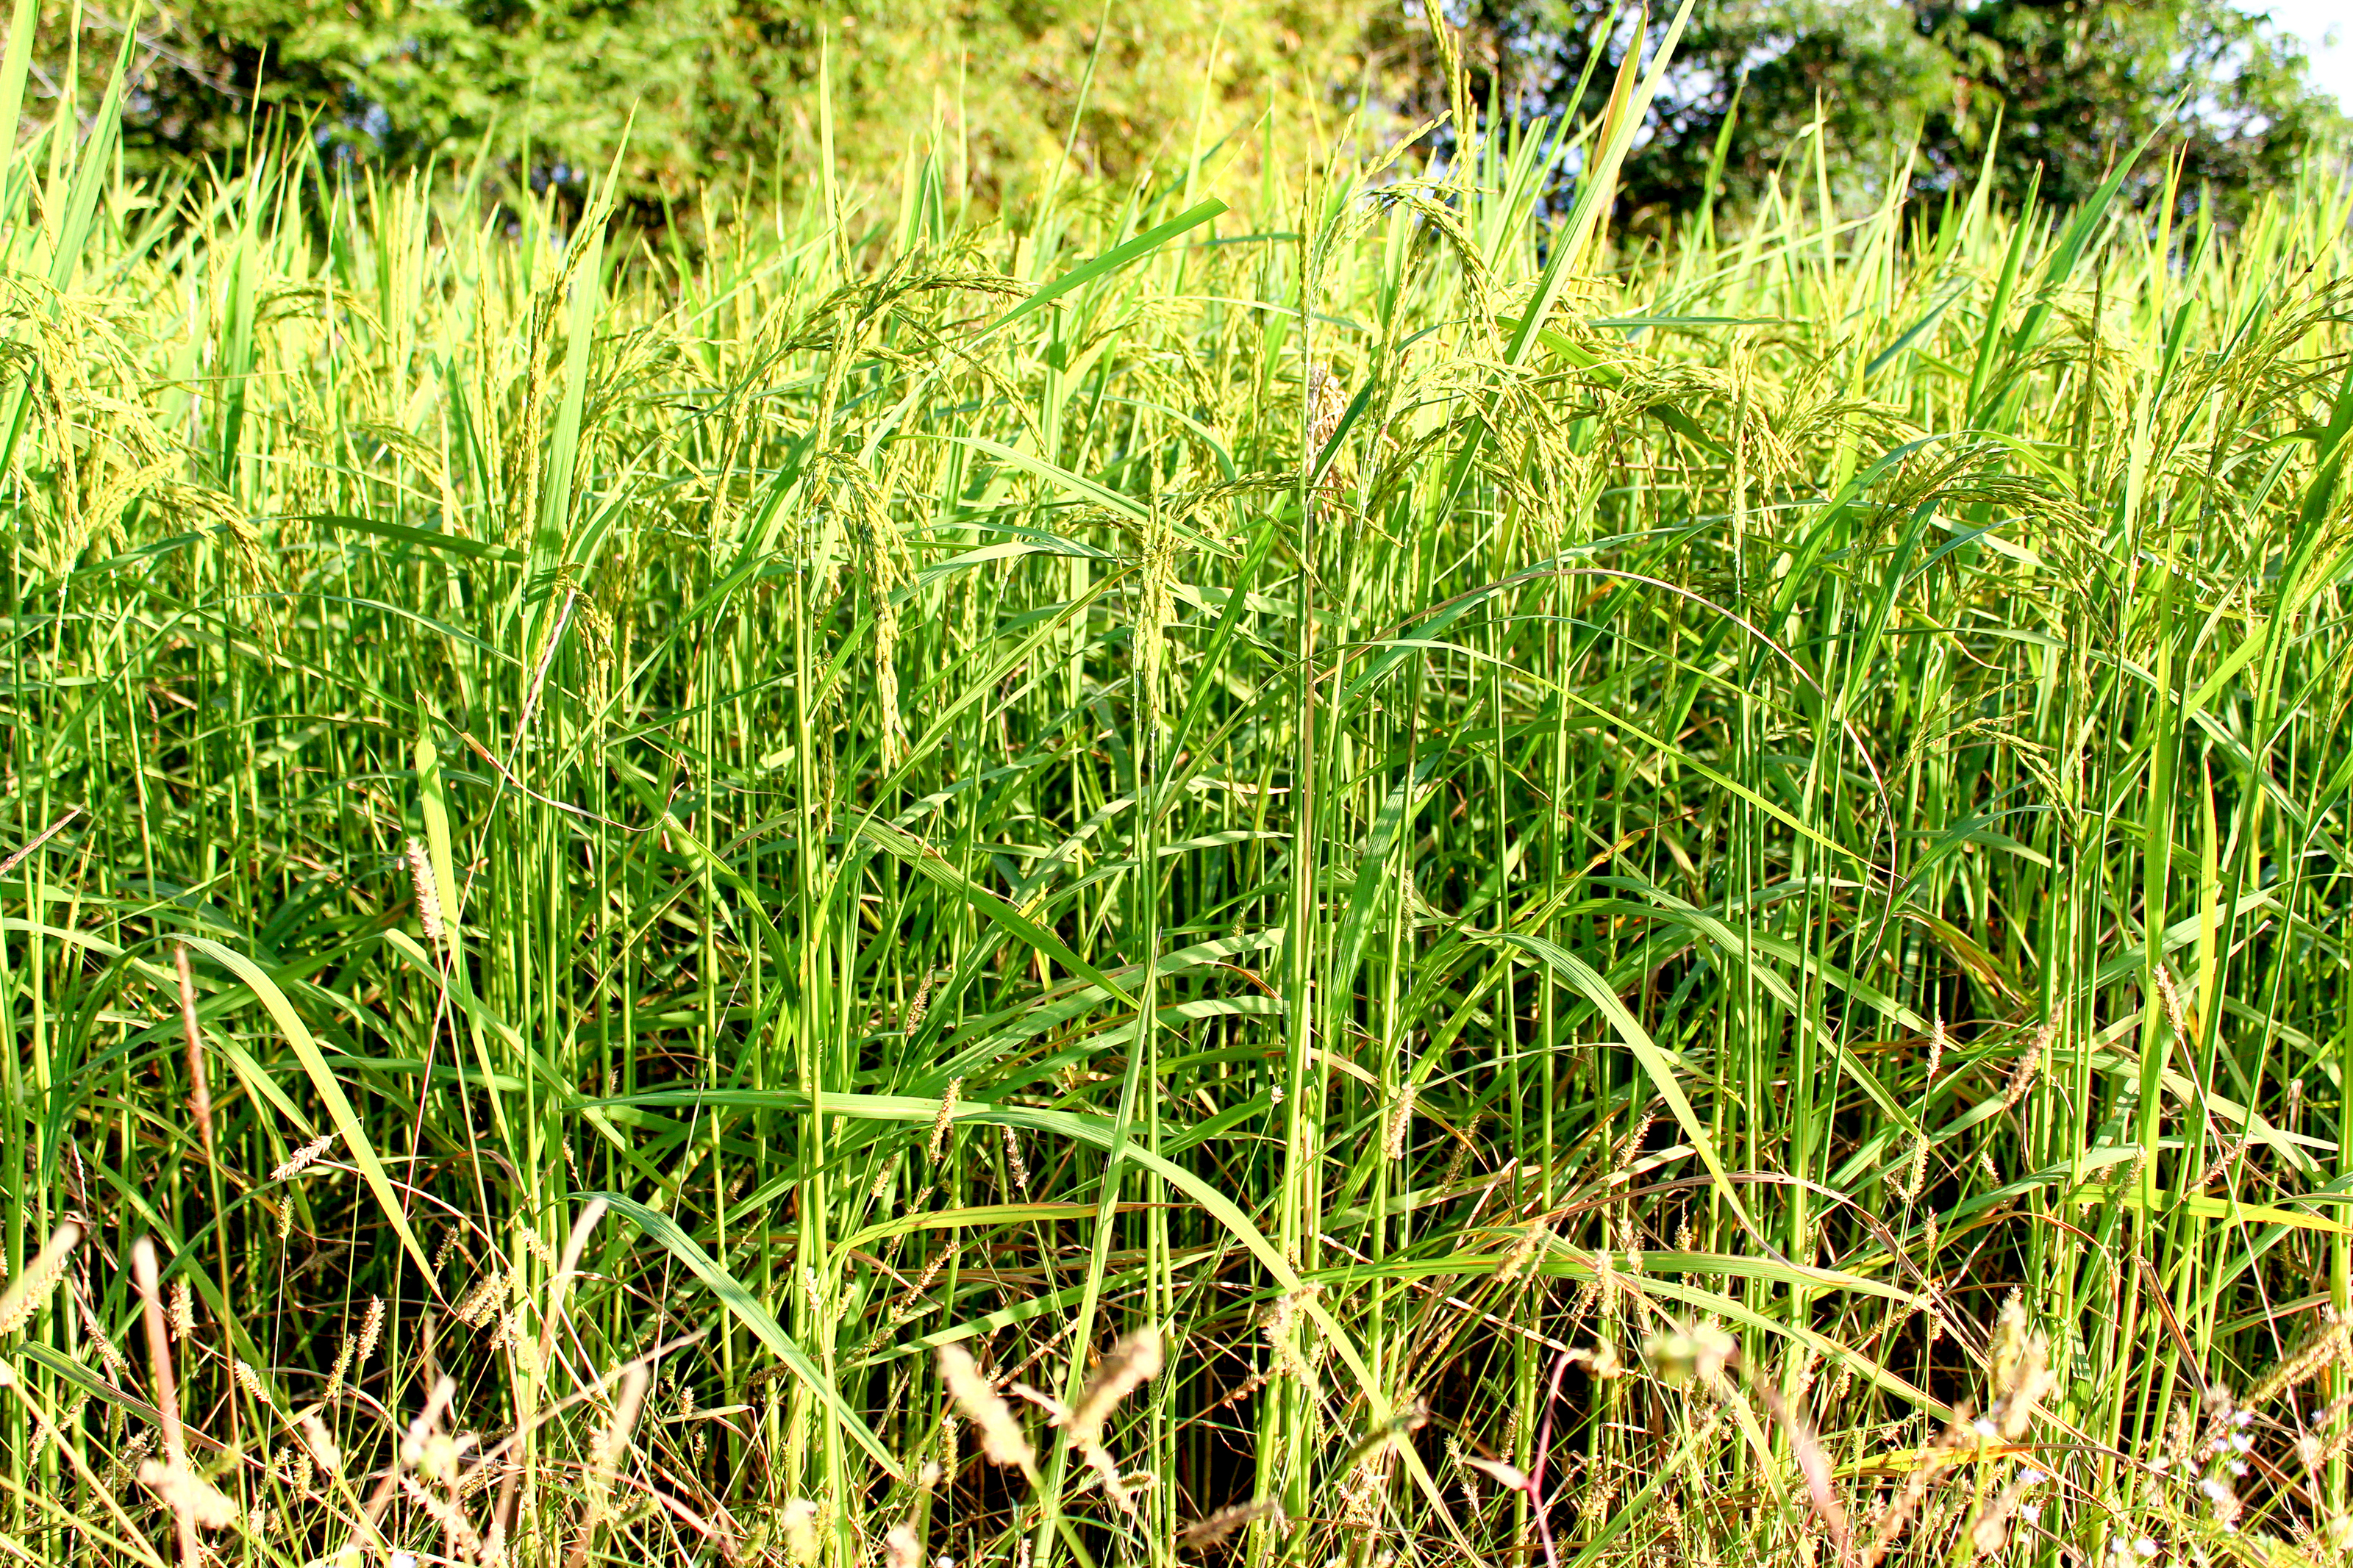
rice, green, farm, nature, field, agriculture, outdoor, plant, background, food, yellow, harvest, landscape, countryside, asia, natural, thailand, paddy, sky, crop, grass, rural, grain, ripe, farming, asian, season, land, growth, flora, ecosystem, vegetation, grass family, sweet grass, chrysopogon zizanioides, prairie, shrubland, herb, teff, commodity, sedge family, plant community, phragmites, arrowgrass